Billie Bennett

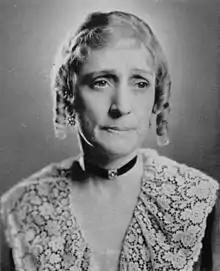
Bennett in the pre-Code comedy "One Romantic Night", 1930

Billie Bennett (October 23, 1874 – May 19, 1951) was an American film actress of the silent era. She appeared in more than 50 films between 1913 and 1930. She was born in Evansville, Indiana, and died in Los Angeles, California.